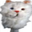
Label: cat